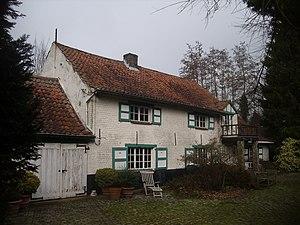
Léon de Smet, né le 20 juillet 1881 à Gand et mort le 9 septembre 1966 à Deurle, est un peintre belge d'expression néerlandaise. Il est le frère puîné de Gustave de Smet, lui aussi artiste peintre.